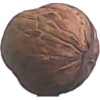
Label: walnut